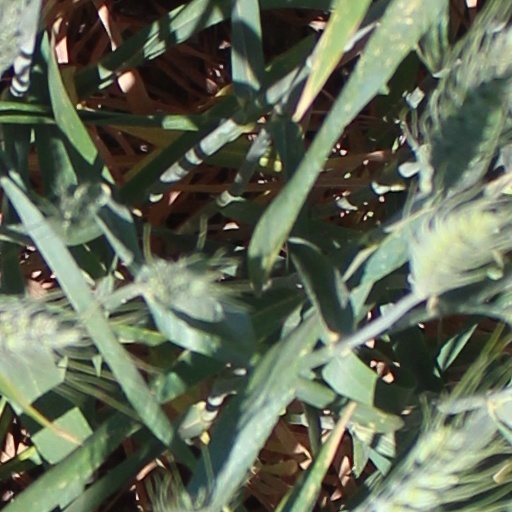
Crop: wheat